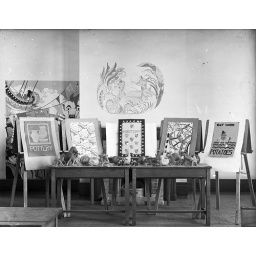
From a set of quarter plate negatives bought at a car boot sale in Leeds.